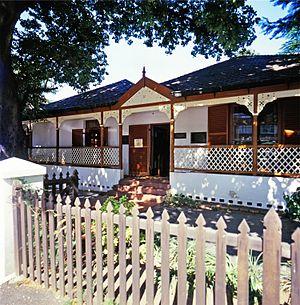
Durban est une ville d'Afrique du Sud située dans la province du KwaZulu-Natal au bord de l'océan Indien. Elle est l'ancienne capitale de la colonie et de la province du Natal.